Pir-e-Kamil

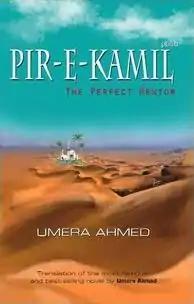
Cover of English translation of novel

Pir-e-Kamil or Peer-e-Kamil (meaning "The Perfect Mentor") is a novel written by Pakistani writer Umera Ahmad. It was first published in Urdu in 2004 and later in English in 2011. The book deals with the turning points in intervening lives of two people: a runaway girl named Imama Hashim; and a boy named Salar Sikander with an IQ of more than 150. The story spans a time period of around ten years. It is Ahmad's most popular work. It is followed by a sequel, "Aab-e-Hayat".